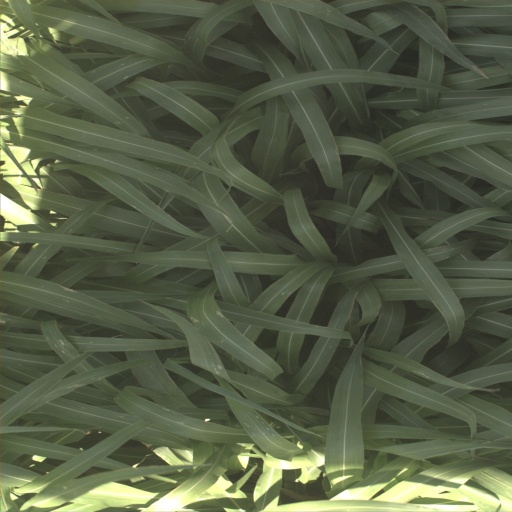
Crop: sorghum